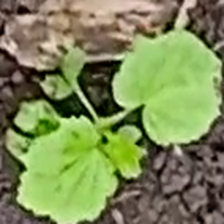
Weed species: Little_Mallow(Malva parviflora)